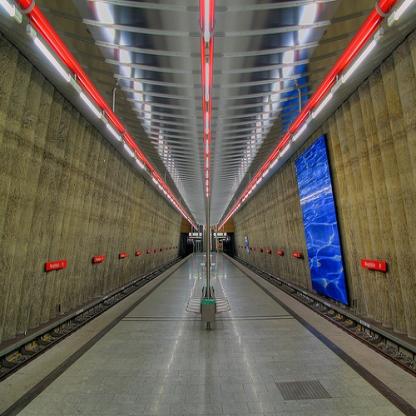
Scene: Indoor